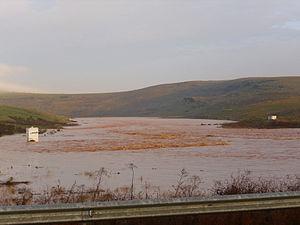
Le Jabalón est une rivière espagnole d'une longueur de 160 km qui coule dans la communauté autonome de Castille-La Manche. Il est un affluent du Guadiana.